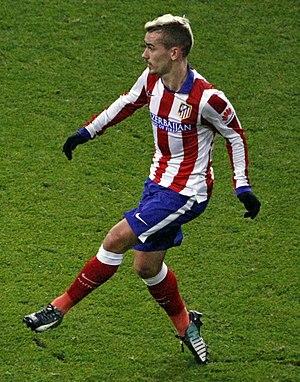
Le joueur français de l'année 2016 est une distinction attribuée par France Football qui récompense le meilleur footballeur français au cours de l'année civile 2016. Il s'agit de la 59ᵉ remise du trophée du meilleur joueur français depuis 1958.
Antoine Griezmann, surnommé « Grizi », « Grizou » ou encore « Petit Prince » par ses fans et coéquipiers, né le 21 mars 1991 à Mâcon, en Saône-et-Loire, est un footballeur international français. Il évolue dans le championnat d'Espagne au poste d'attaquant/milieu offensif du FC Barcelone.
Les The Best FIFA Football Awards 2016 ont eu lieu le 9 janvier 2017 à Zurich, en Suisse. Les Prix The Best sont des reconnaissances annuelles décernées par la FIFA à plusieurs personnes dans différentes catégories, y compris : le meilleur onze de l'année, connu comme FIFA FIFPro World XI, pour les hommes et pour les femmes, la meilleure joueuse de l'année, meilleur joueur masculin de l'année, et le meilleur but de l'année. Le Prix du Fair Play de la FIFA est le seul prix qui va généralement à des groupes ou à des entités plutôt qu'à des personnes.